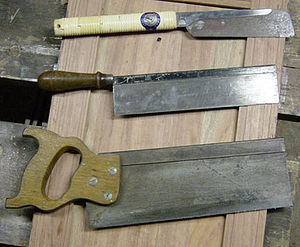
Rygsav
Rygsave. Øverst japansk træksav.
Rygsav, også kaldt båndsav, geringssav, kabelsav, listesav og finersav, er en type smal type sav med 12-14 tænder pr. tomme, hvilket gør den velegnet til finere savearbejde.